Question: Please indicate a possible affordance area of baseball bat that can be used for holding
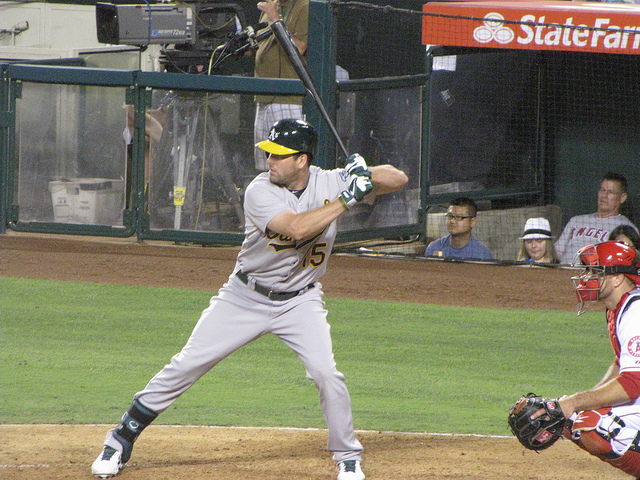
Answer: [338.515, 135.15, 367.0, 186.665]